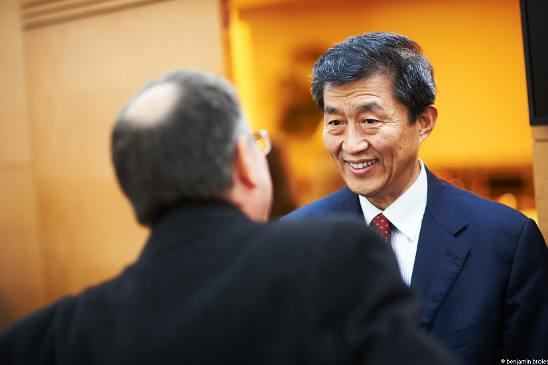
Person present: Yes